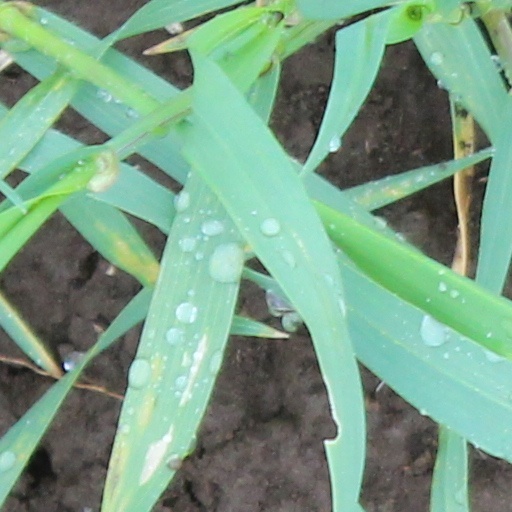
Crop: wheat